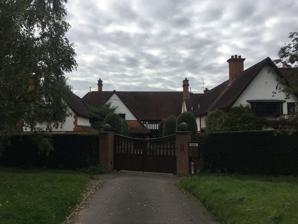
Building: The Croft
Country: United Kingdom
Year built: 1898
The Croft in September 2017 The Croft is a large detached house on Totteridge Green in Totteridge , Barnet. It has been Grade II listed on the National Heritage List for England since November 1974. The house was designed by the English architect T.E. Collcutt as his personal residence. It was subsequently profiled in an 1899 issue of The Builder . The formal gardens of The Croft originally contained a sculpture of Triton by Henry Pegram . The distinctive chimneys of The Croft Collcutt also built another Grade II listed house on Totteridge Green, Fairspeir , and The Lynch House on Totteridge Common. Bridget Cherry , writing in the 1998 London: North edition of the Pevsner Architectural Guides , described The Croft as 'very picturesque' and 'a more relaxed version' of Richard Norman Shaw's 'Old English style'. The interior was described as having 'pretty plasterwork' and tiles by William De Morgan . The 1977 edition of the Pevsner guides had described the Croft's design as "three ranges and a court, roughcast, with Tudor windows" likening it to the domestic architecture of C. F. A. Voysey . References